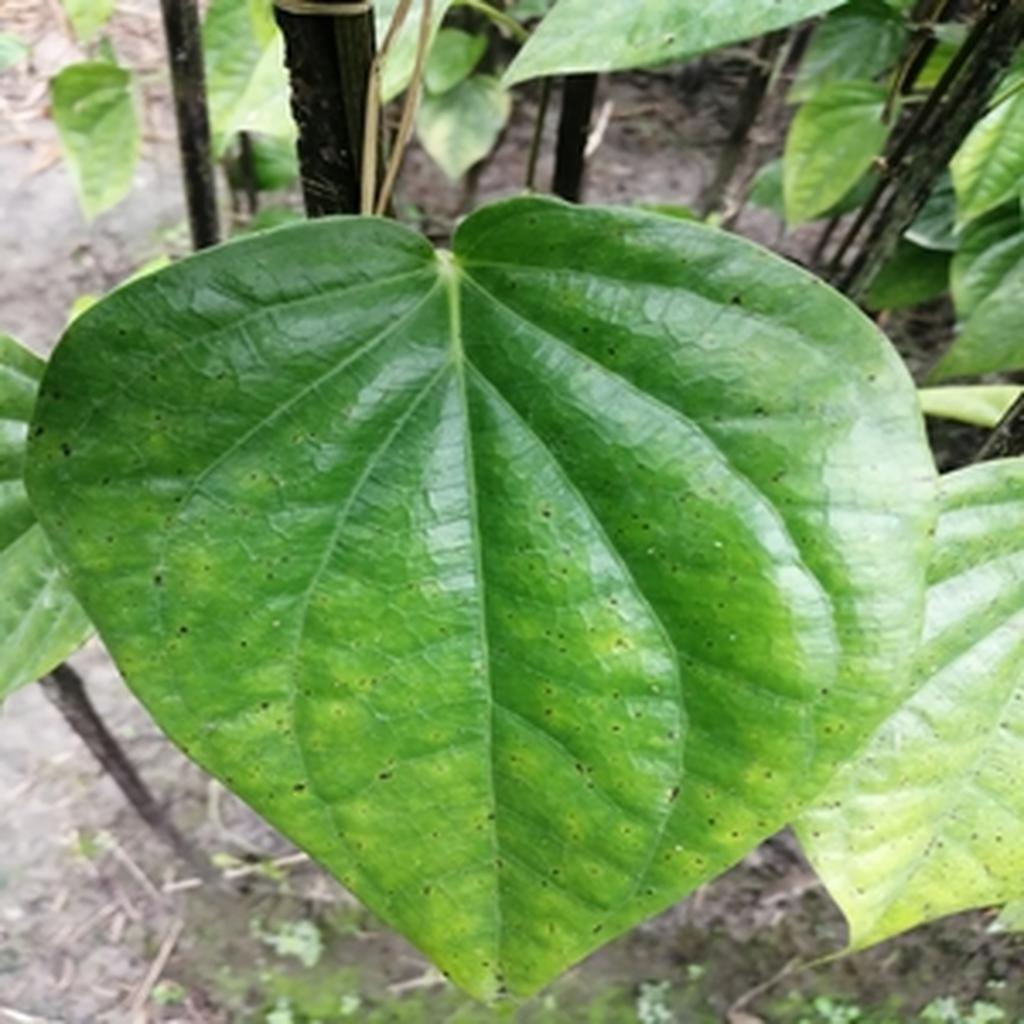
Label: Leaf_Spot